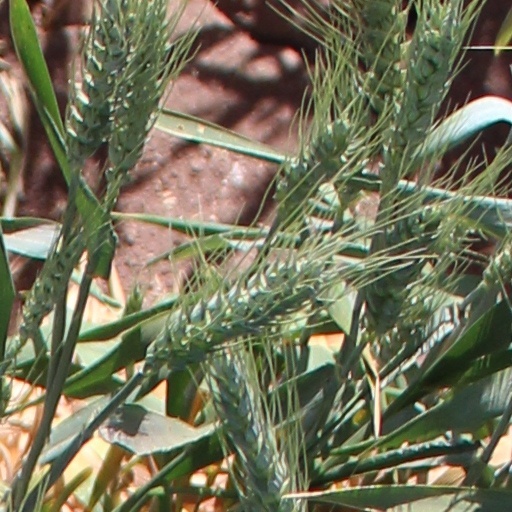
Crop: wheat